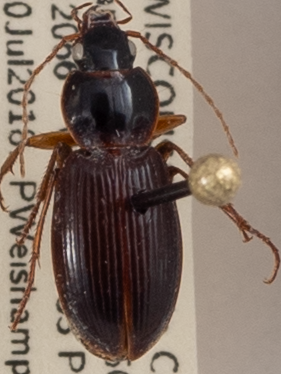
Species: Synuchus impunctatus
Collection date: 2018-07-10
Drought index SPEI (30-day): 0.71
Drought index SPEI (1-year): -0.24
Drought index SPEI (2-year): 1.642